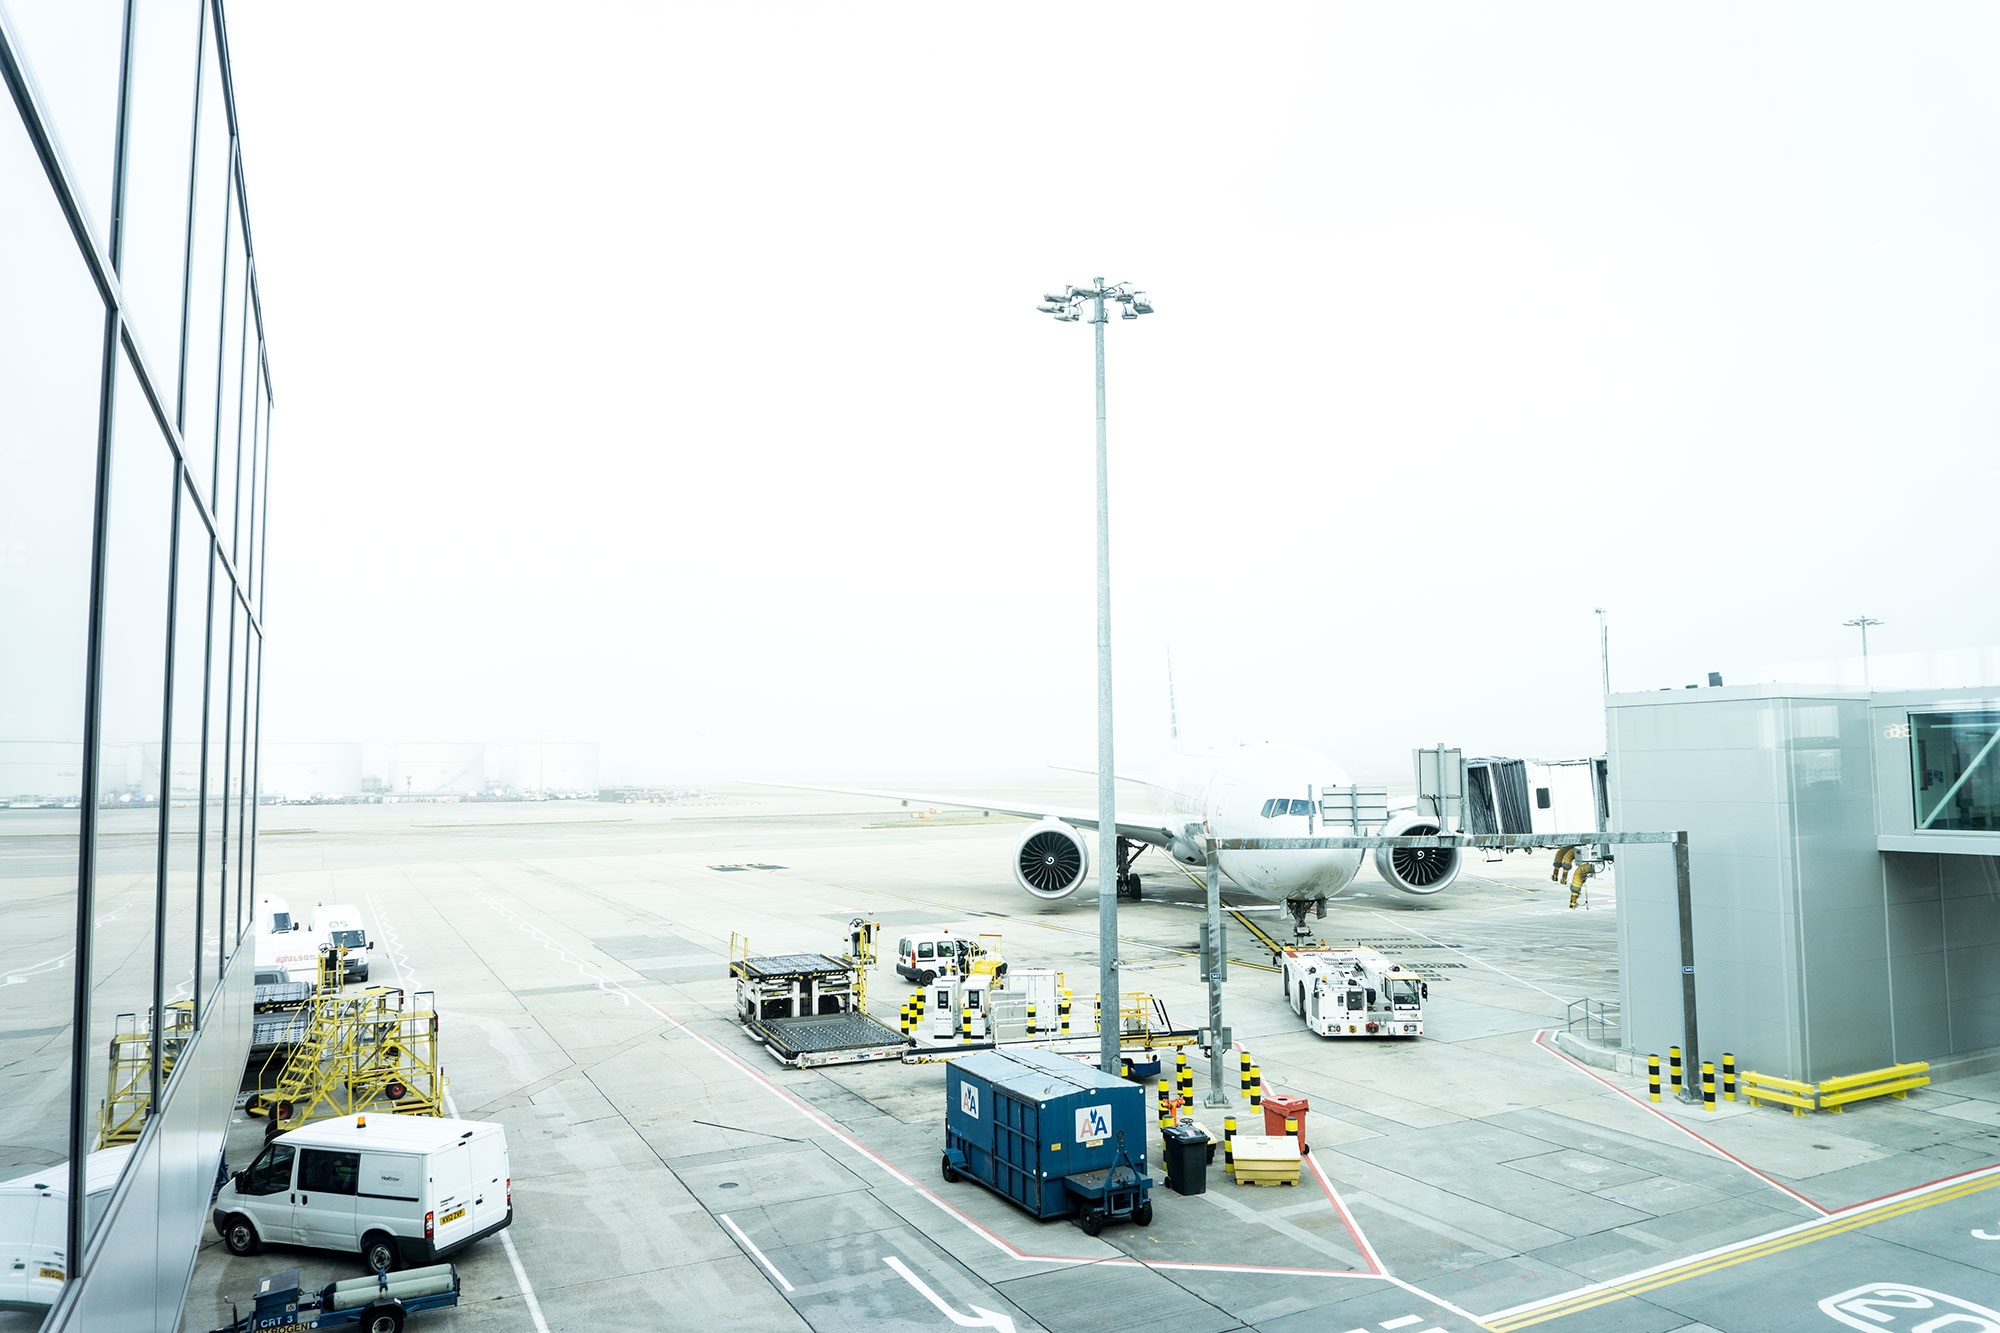
vehicle, aviation, mast, infrastructure